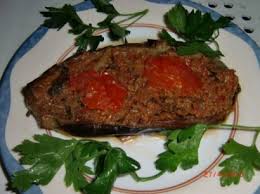
Yemek: karniyarik